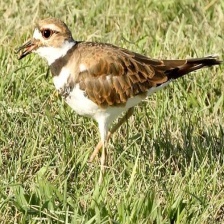
Species: KILLDEAR
Scientific name: CHARADRIUS VOCIFERUS